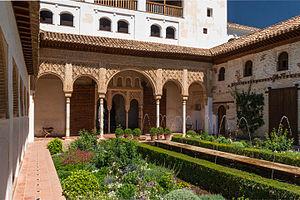
Patio de la Acequia (Patio du Canal), Détail, Generalife, Grenade, Espagne.